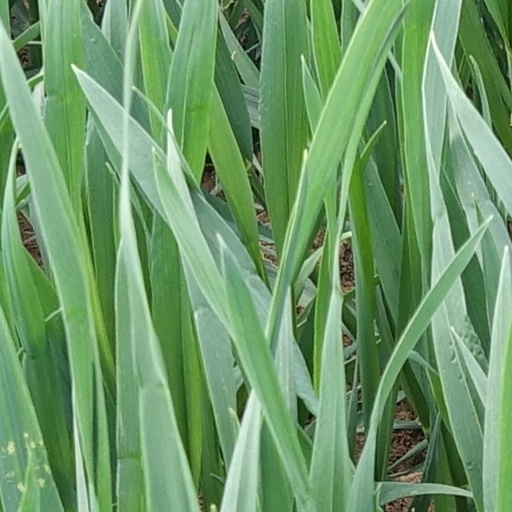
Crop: wheat